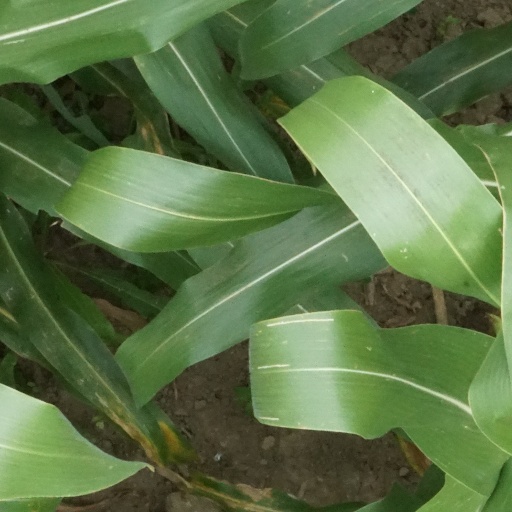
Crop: maize; corn